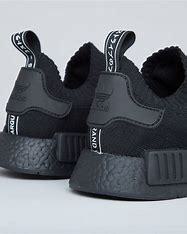
Brand: adidas
Model: NMD_R1 Athletic